Question: Please indicate a possible affordance area of the sit_on_chair that can be used for sitting on
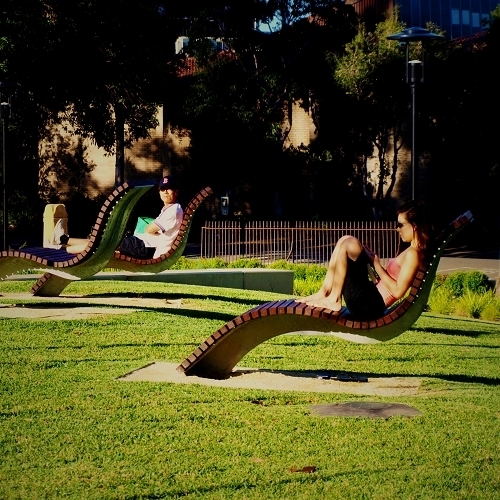
Answer: [191.5, 303, 387.5, 363]